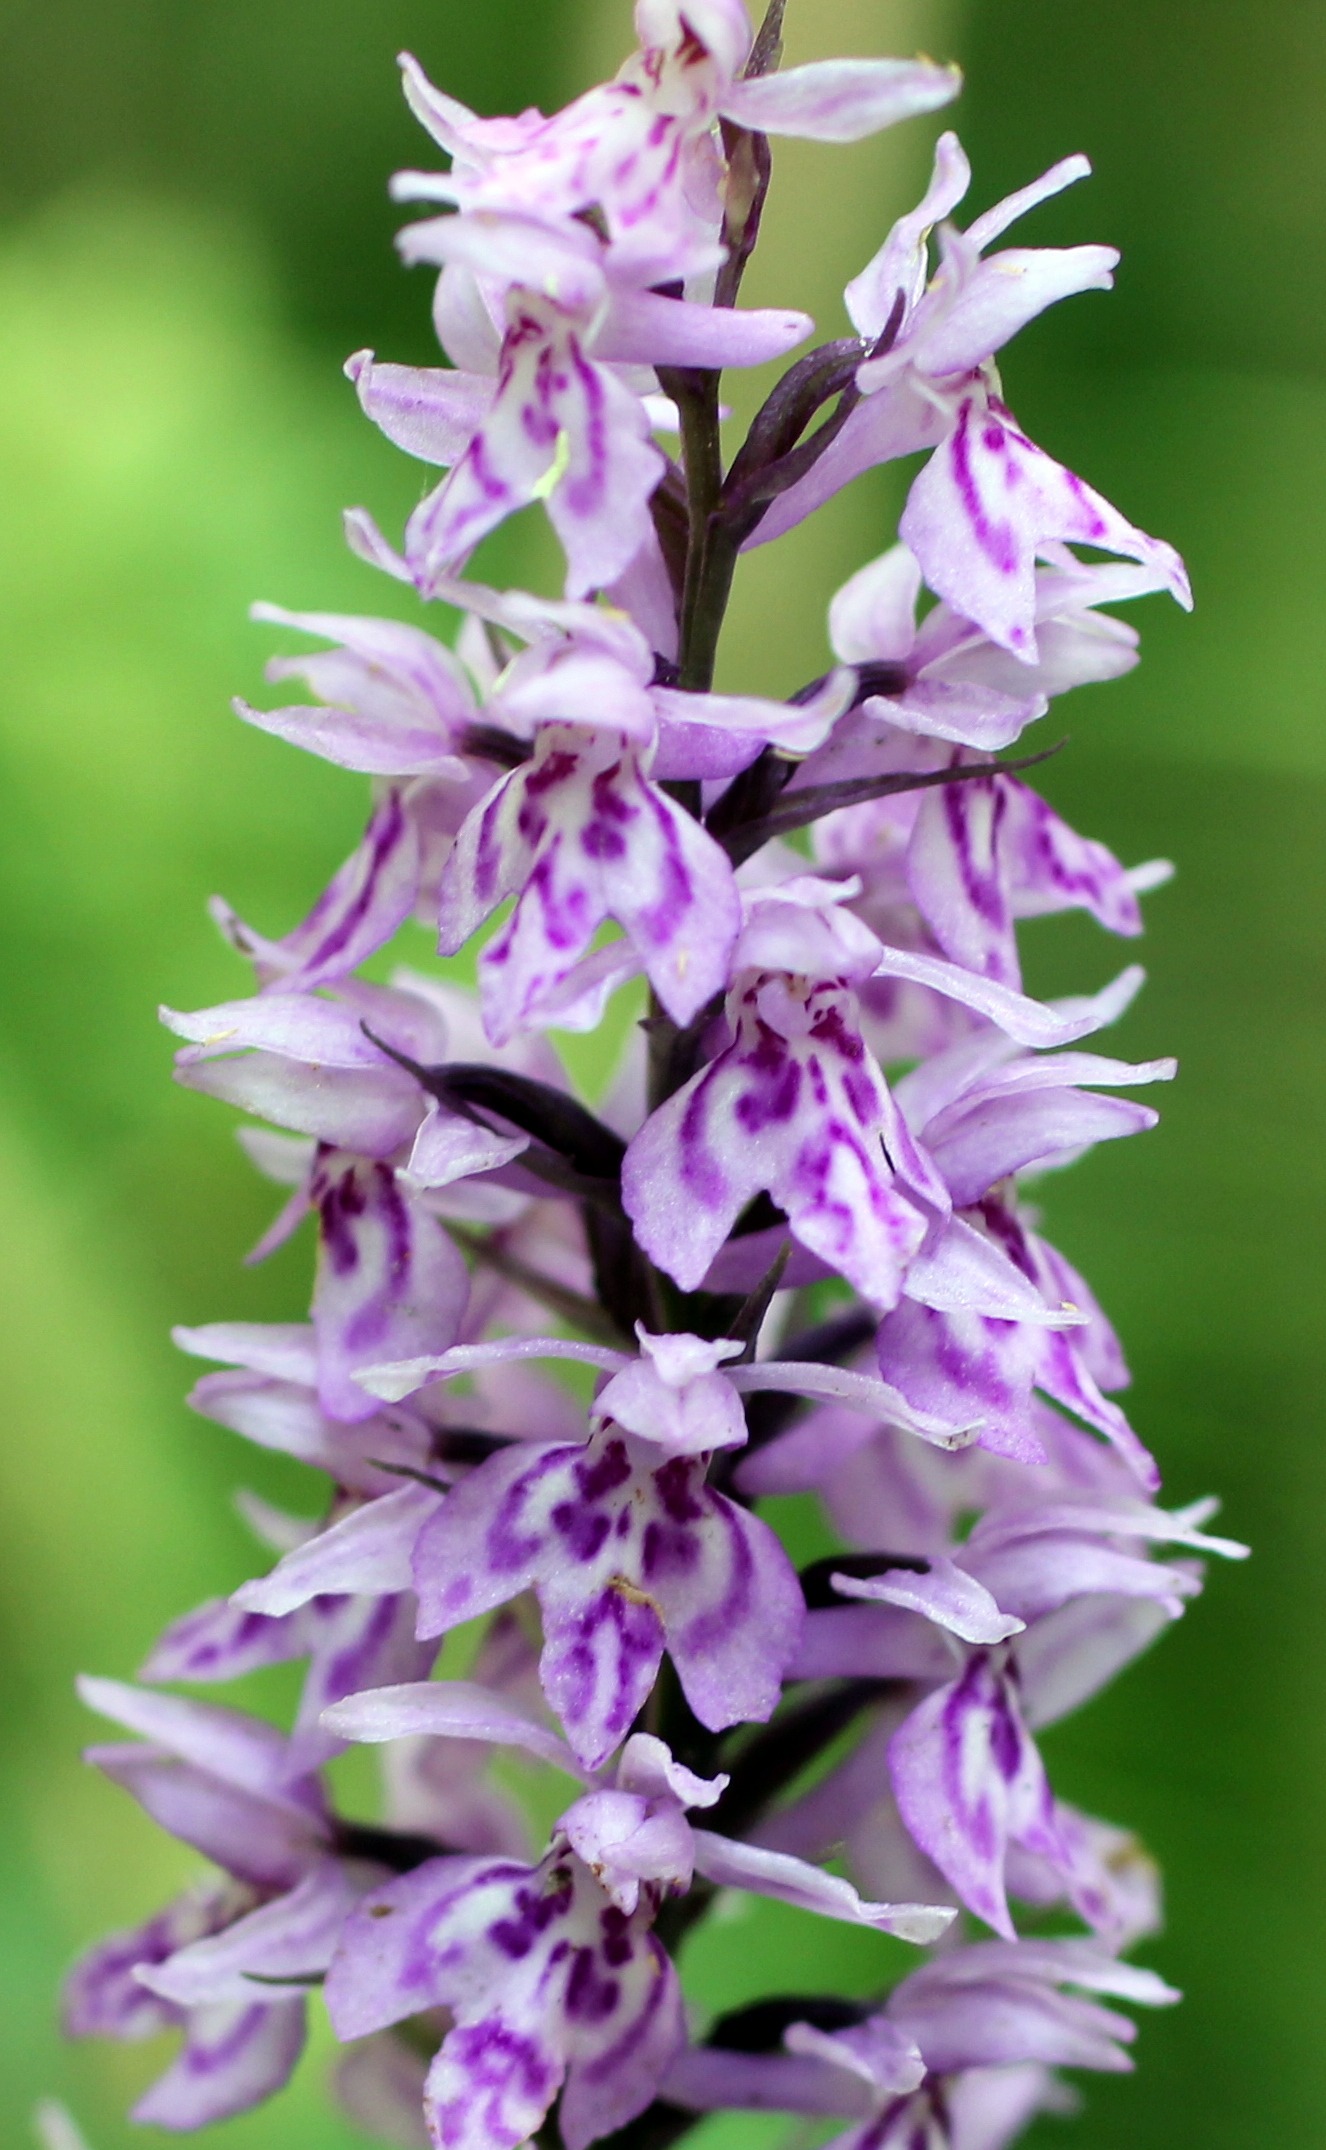
blossom, plant, flower, bloom, herb, botany, flora, wild flower, orchid, wildflower, macro photography, flowering plant, land plant, dactylorhiza praetermissa